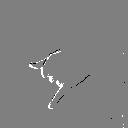
ASL letter: j